Yeghegis

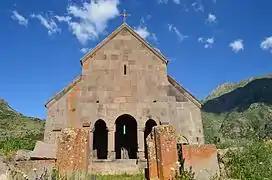
Zorats Church, dedicated in 1303 (also known as St. Stepanos Church)

Yeghegis was a prominent economic and political centre during the Middle Ages, being the seat of the Orbelian Dynasty in the 13th and 14th centuries, which ruled most of Zangezur. However, after the incursion of the armies of Timur, as well as Turkmen and Persian forces, Orbelian rule ended by the 15th century. After numerous earthquakes ruined Yeghegis and with the local Armenian population being forcibly exiled into Persia, the village was abandoned. Later the village was populated by Turkish-speaking residents. Following the Sumgait pogrom in 1988, Armenian refugees deported from Azerbaijan settled in the village.